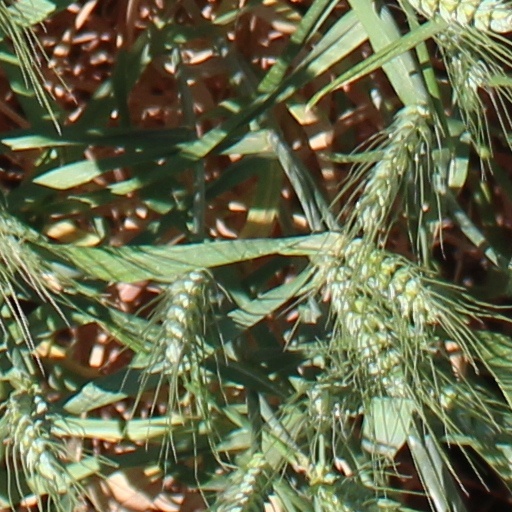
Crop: wheat